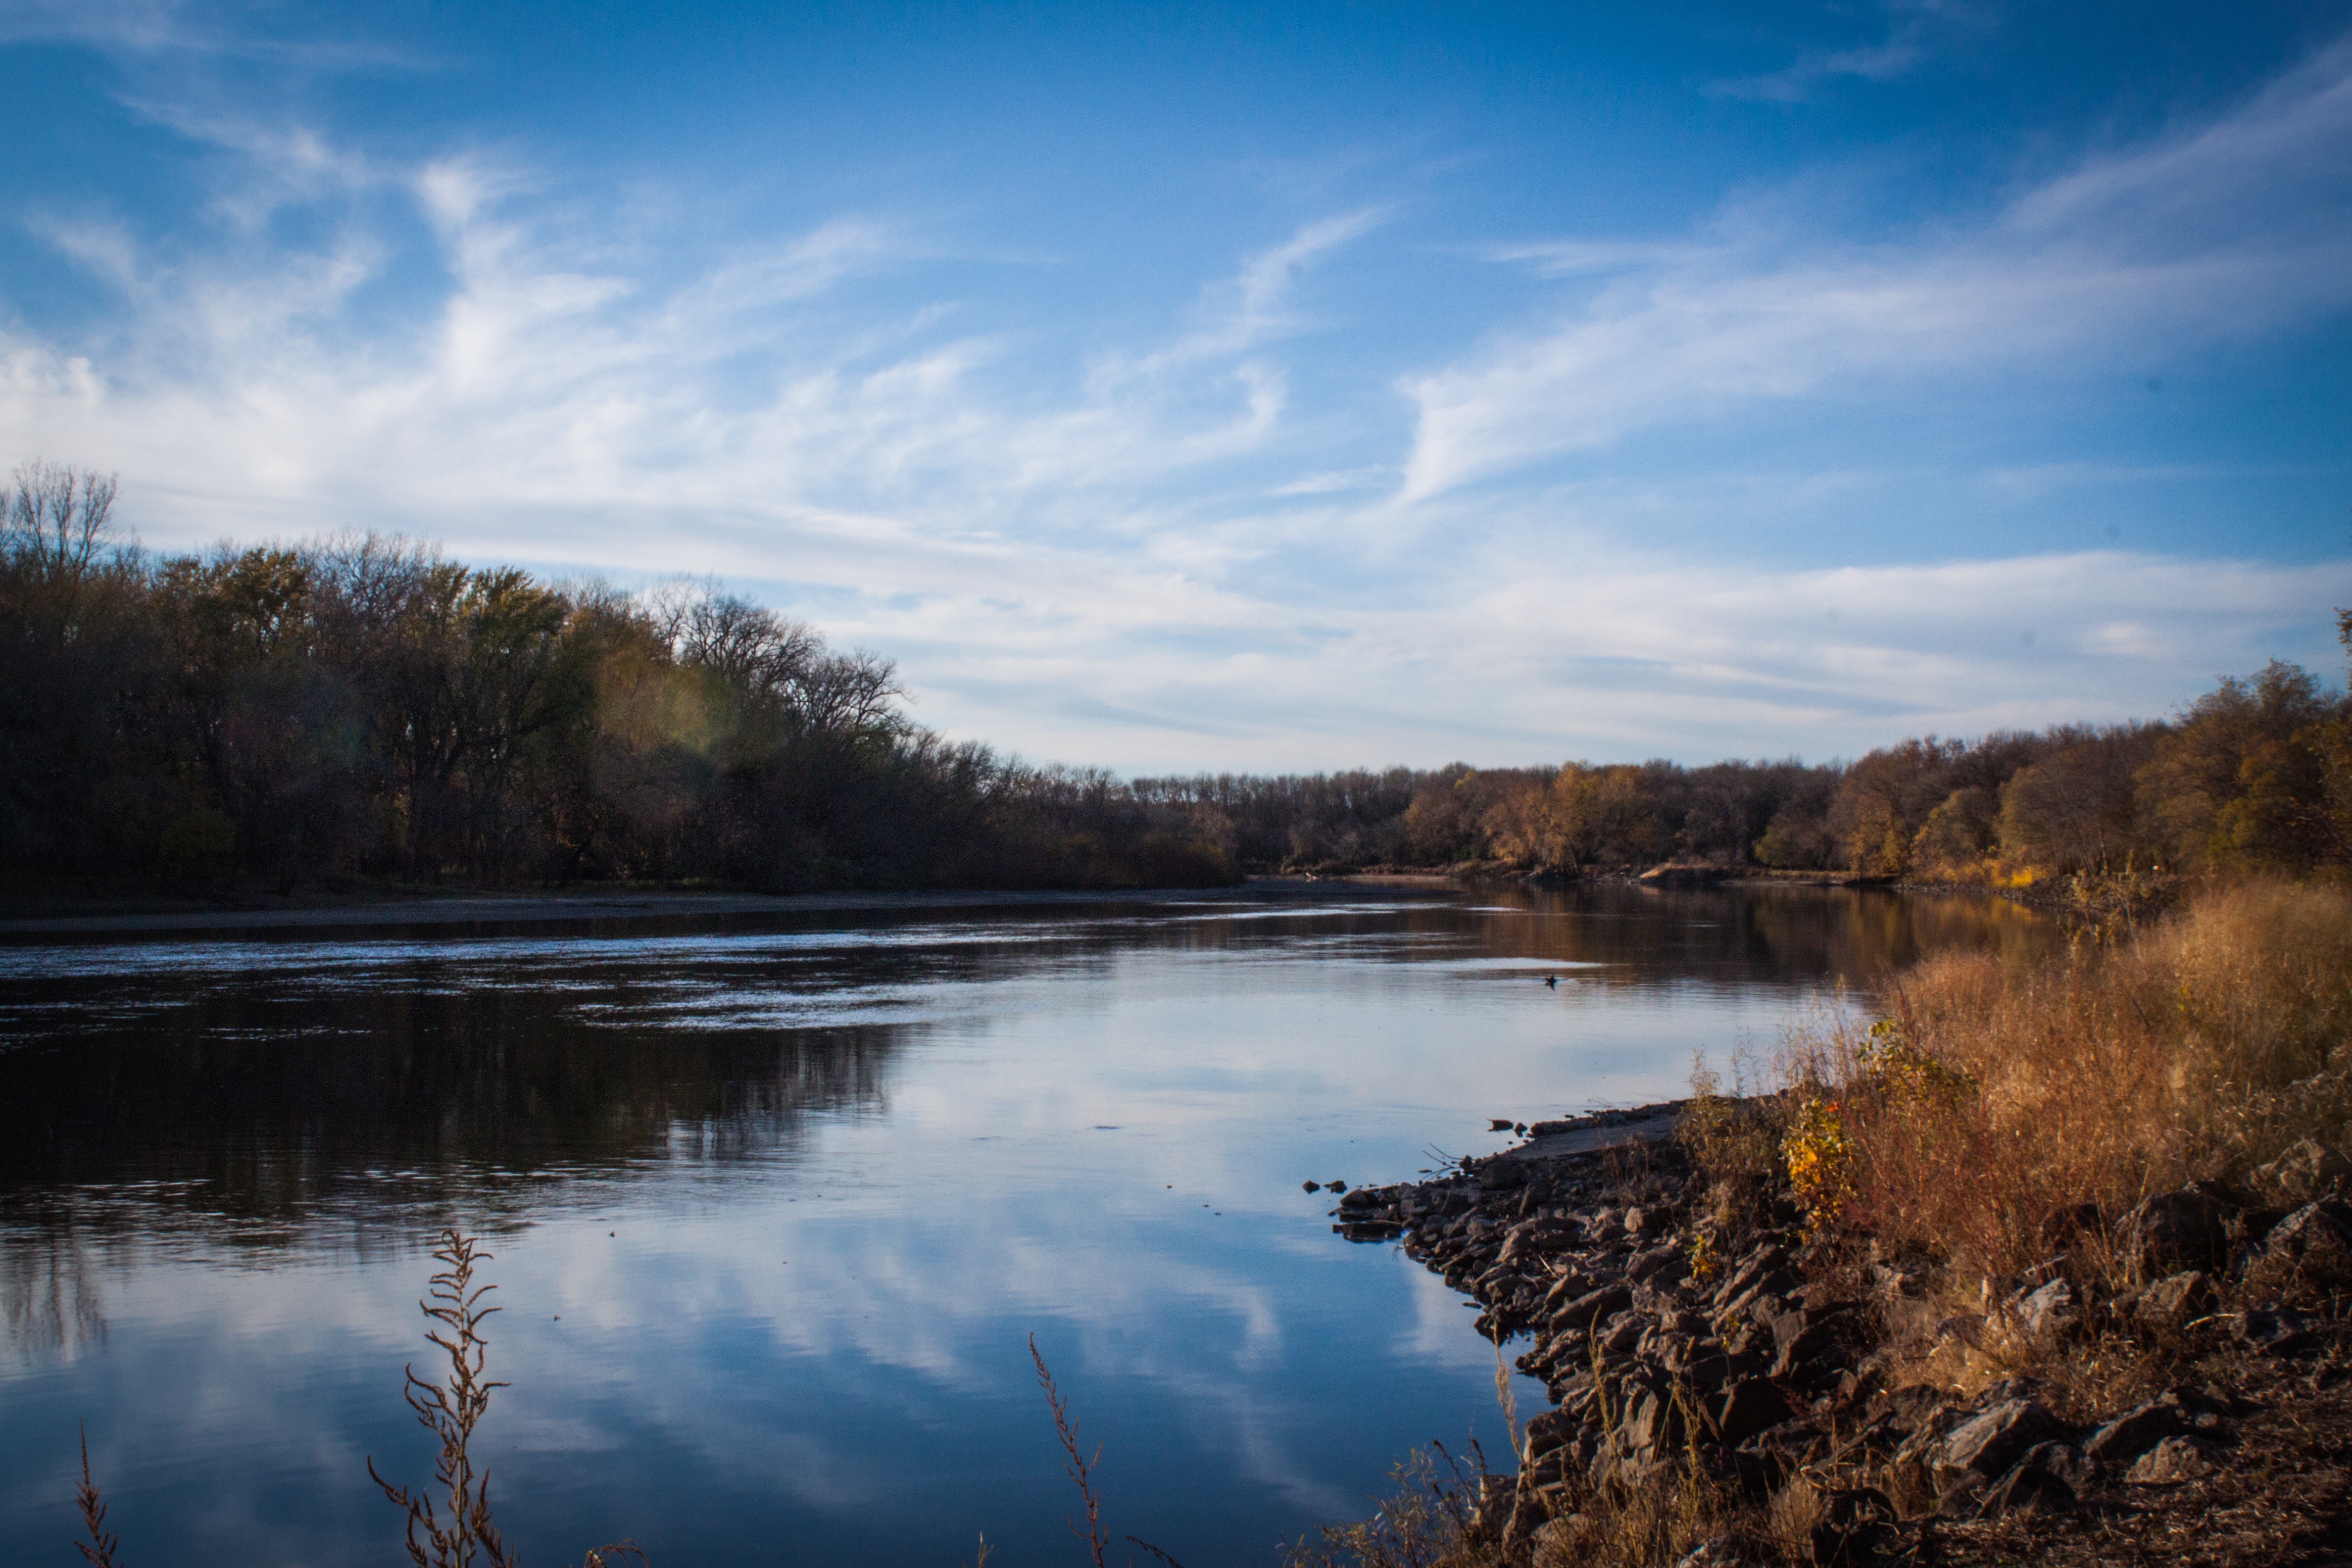
landscape, tree, water, nature, wilderness, mountain, cloud, sky, sunrise, sunlight, morning, lake, dawn, river, dusk, evening, reflection, autumn, reservoir, season, body of water, wetland, loch, atmospheric phenomenon